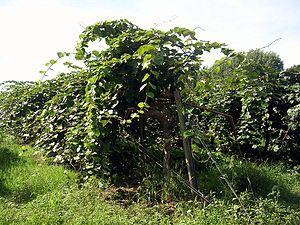
Kiwi de l'Adour à Aurice, dans le département français des Landes
Le kiwi de l'Adour est un des fleurons de la production fruitière du sud-ouest de la France. Il est le seul kiwi à bénéficier de la double certification Label rouge et Indication géographique protégée.